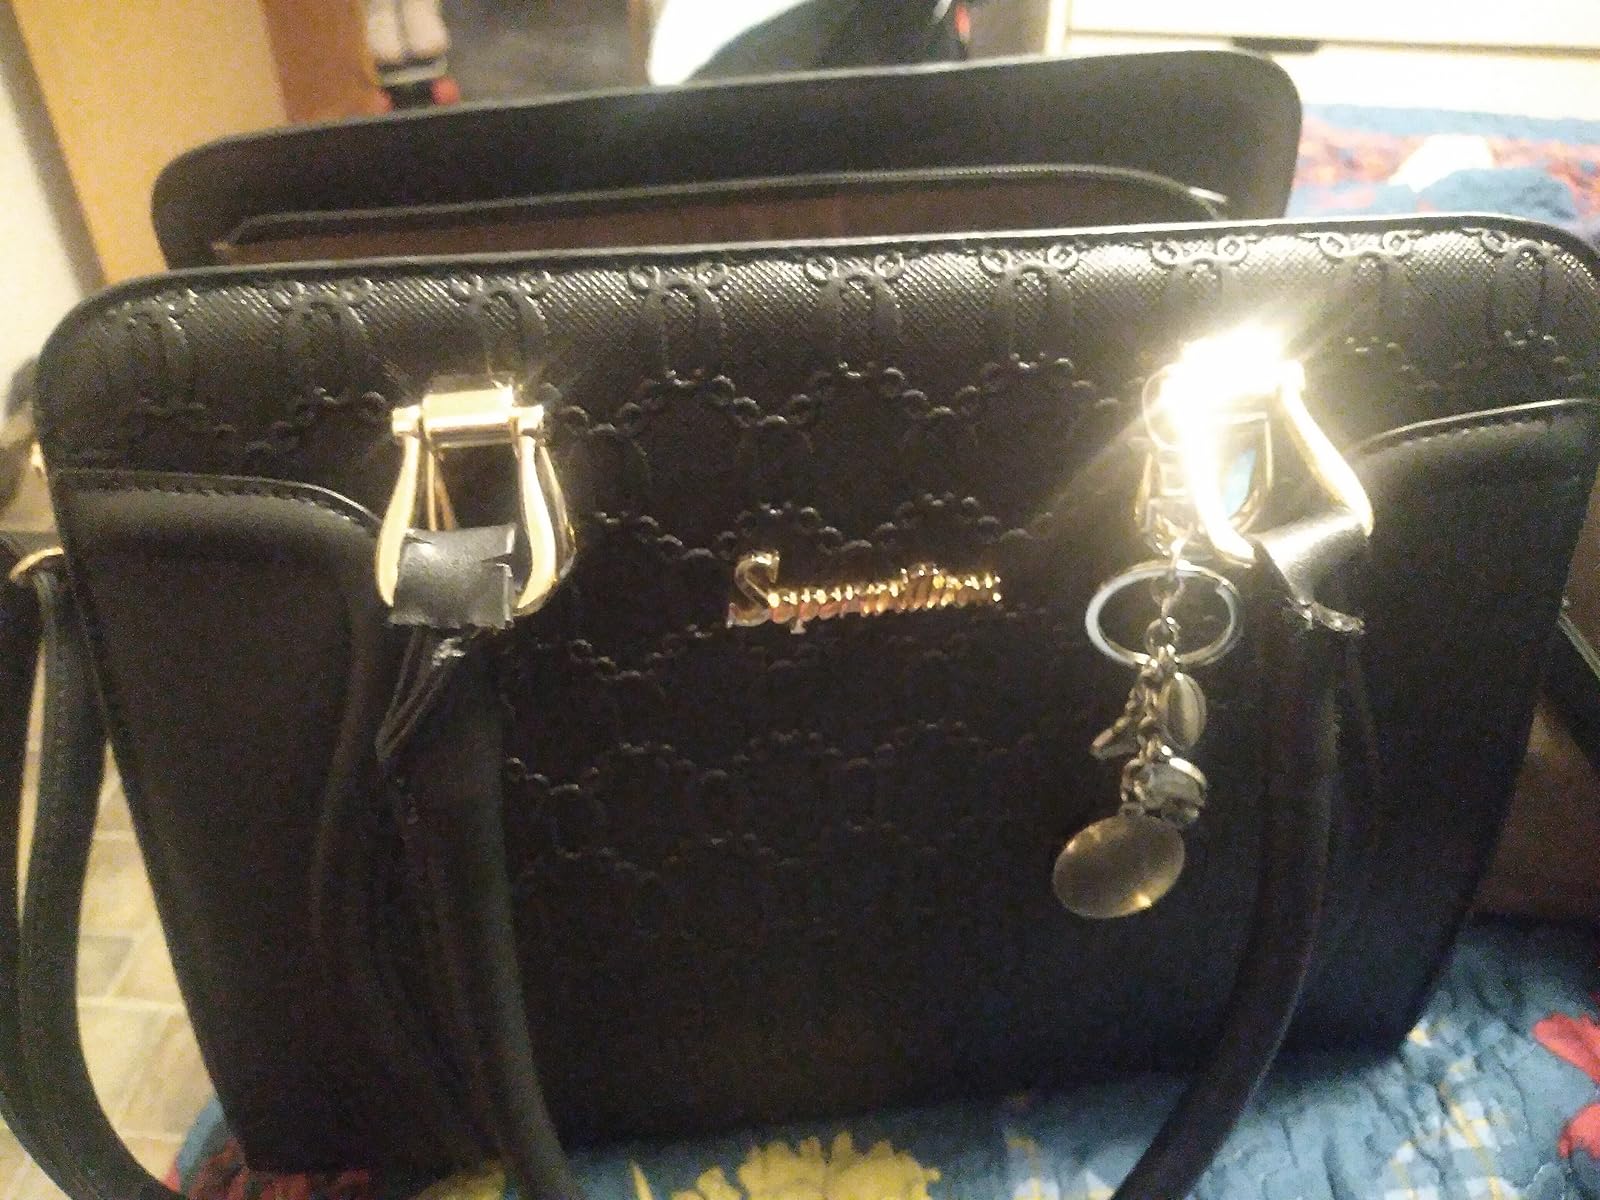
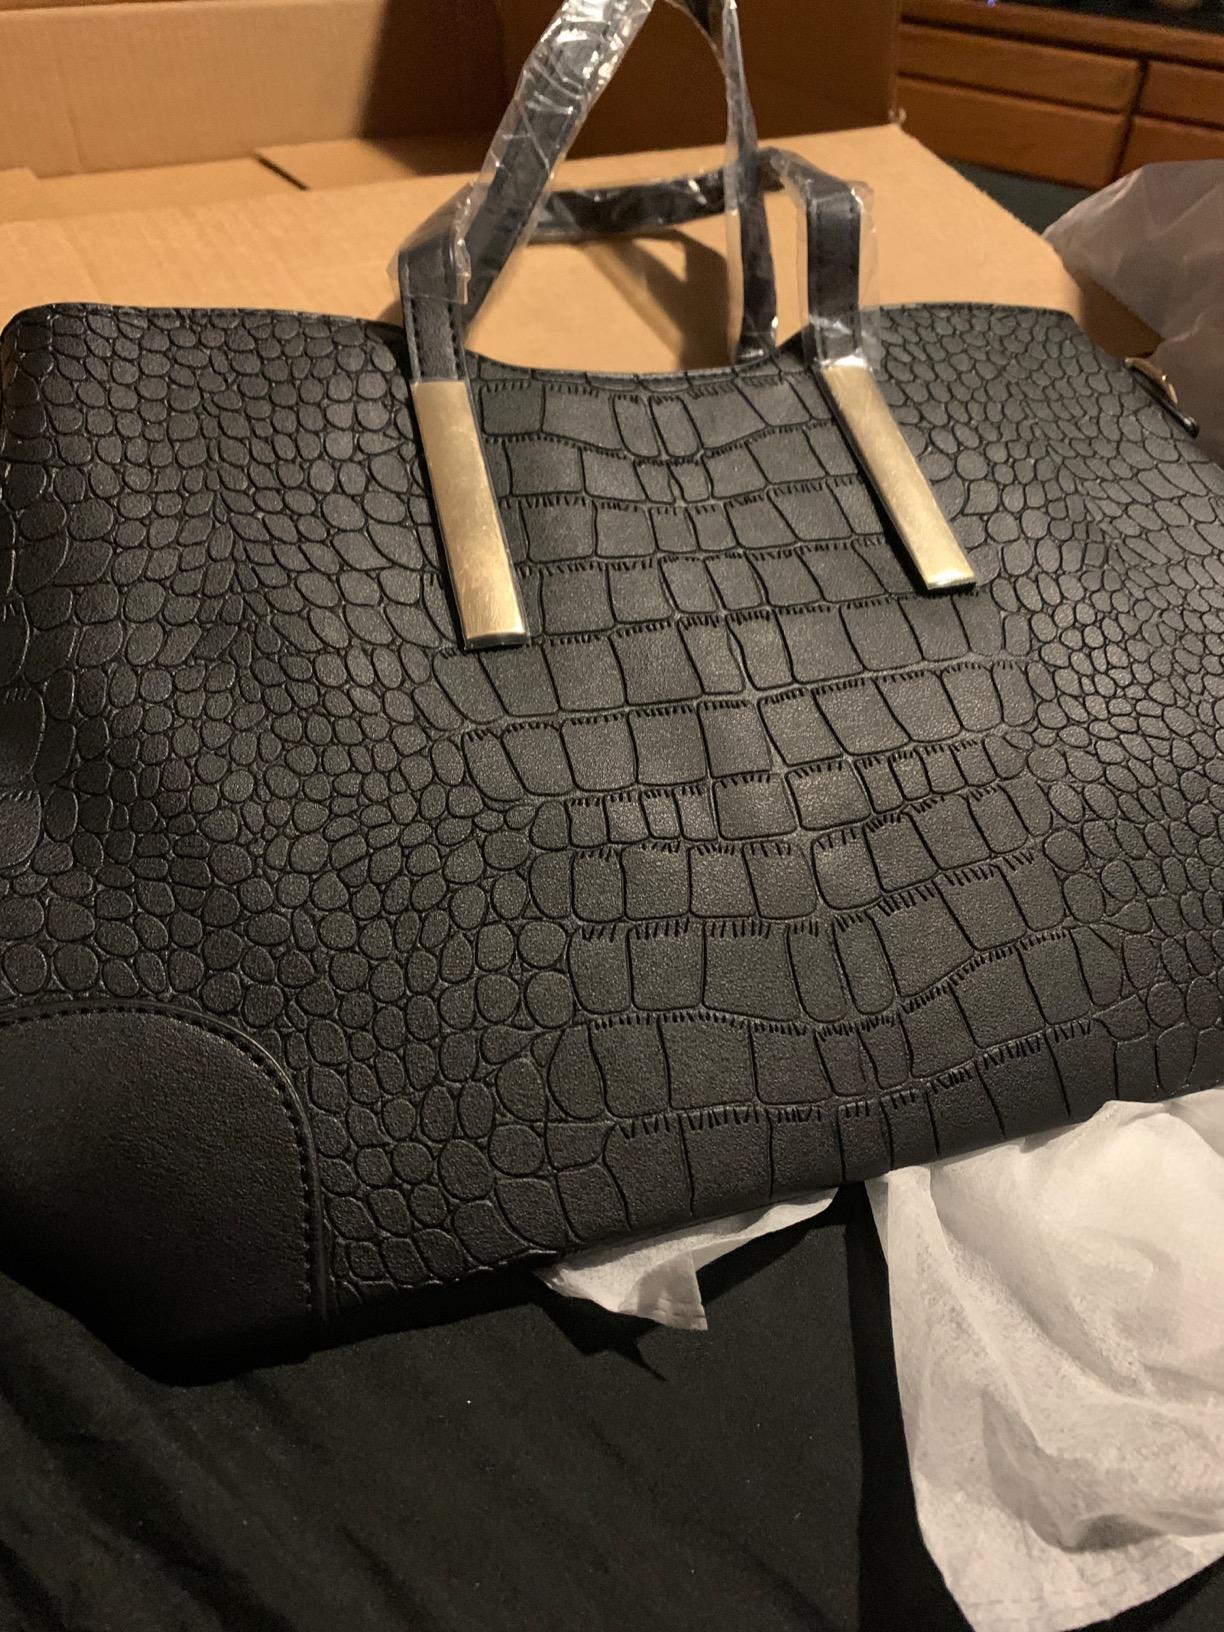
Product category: accessories_handbag
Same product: no